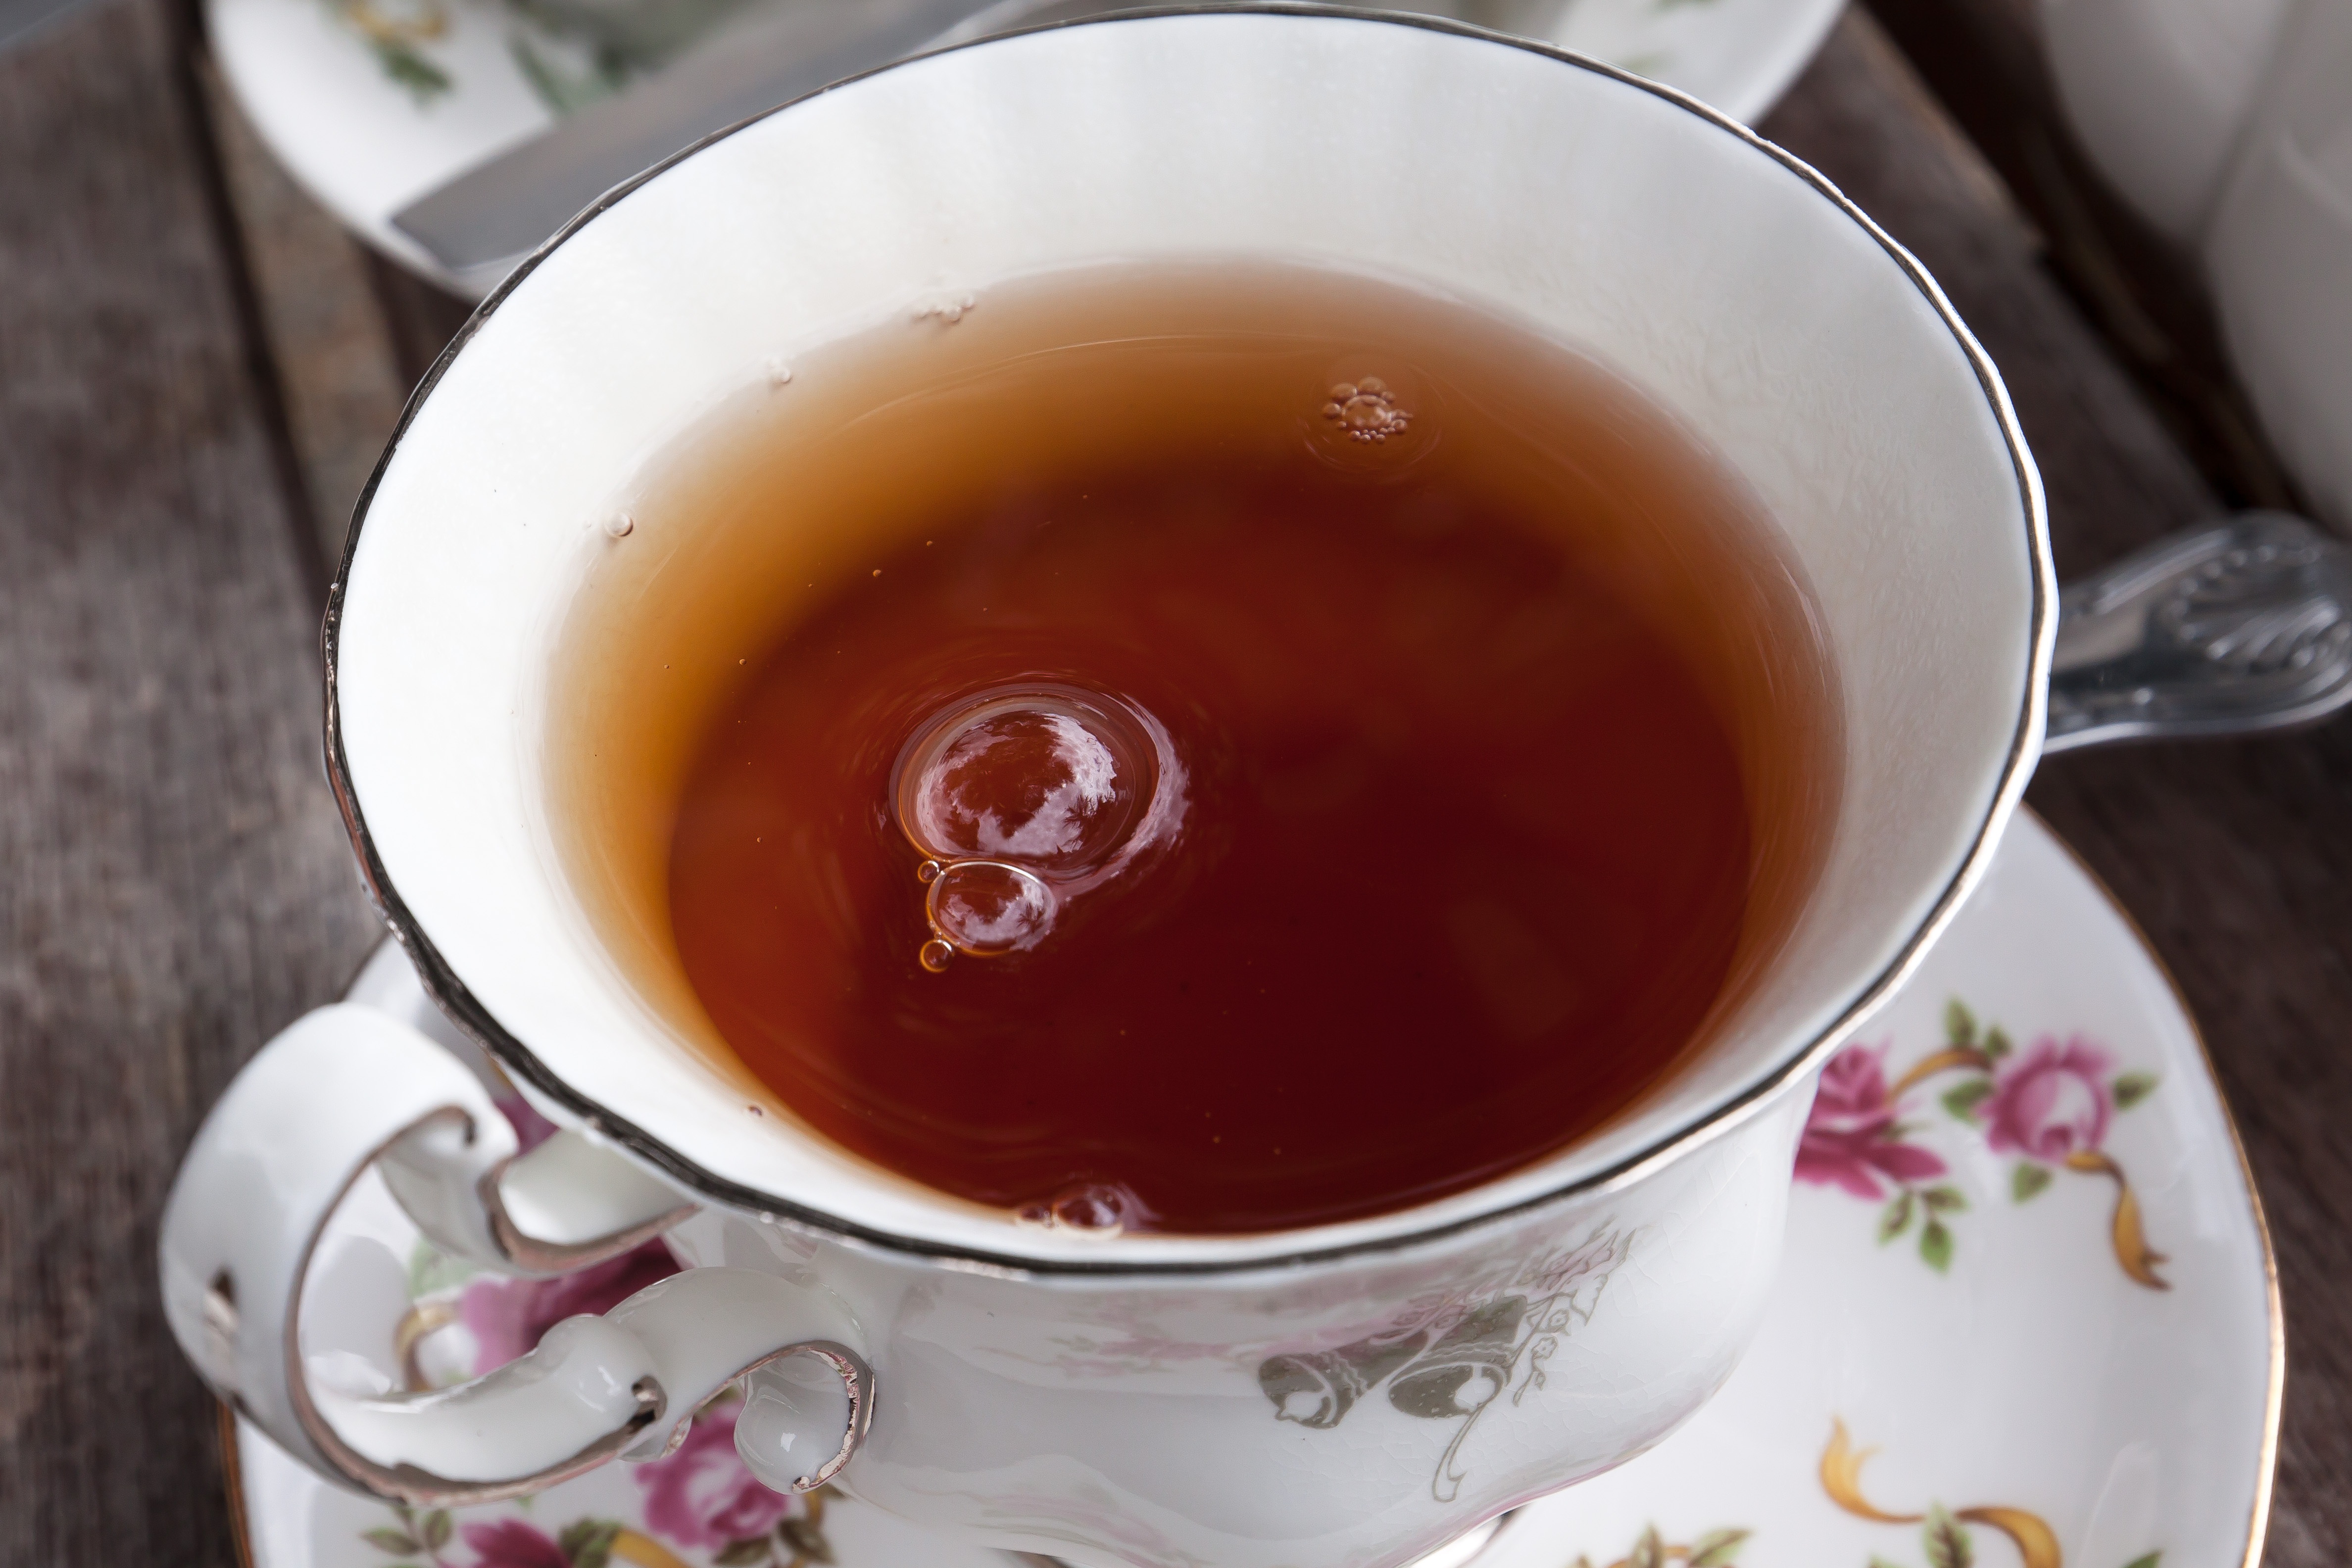
teapot, dish, food, produce, drink, garden, cuisine, soup, teacup, out, tee, service, air bubbles, gold edge, tea infuser, earl gray, freshly poured